History of the Catholic Church

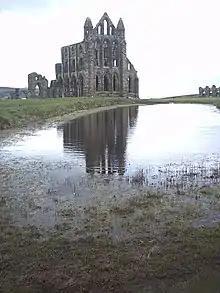
Whitby Abbey, England, one of hundreds of European monasteries destroyed during the Reformation in Anglican, French, and Reformed areas. While some Lutheran monasteries voluntarily dissolved, others .

Pope Urban II launched the First Crusade in 1095 when he received an appeal from Byzantine emperor Alexius I to help ward off a Turkish invasion. Urban further believed that a Crusade might help bring about reconciliation with Eastern Christianity. Fueled by reports of Muslim atrocities against Christians, the series of military campaigns known as the Crusades began in 1096. They were intended to return the Holy Land to Christian control. The goal was not permanently realized, and episodes of brutality committed by the armies of both sides left a legacy of mutual distrust between Muslims and Western and Eastern Christians. The sack of Constantinople during the Fourth Crusade left Eastern Christians embittered, despite the fact that Pope Innocent III had expressly forbidden any such attack. In 2001, Pope John Paul II apologized to the Orthodox Christians for the sins of Catholics including the sacking of Constantinople in 1204.